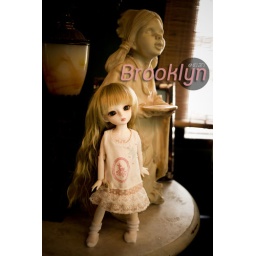
cute in foxybrowny dress